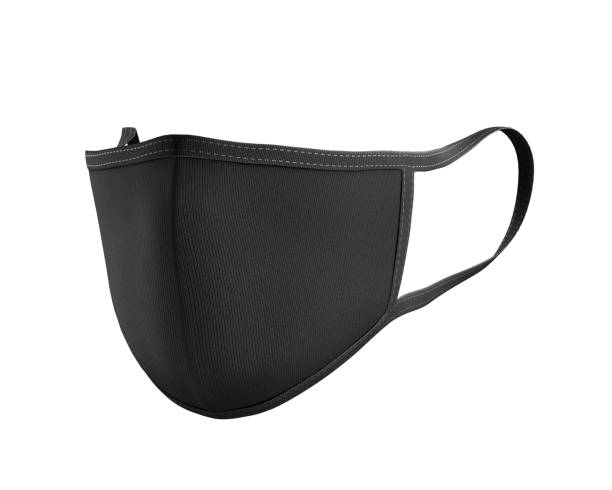
Label: trash